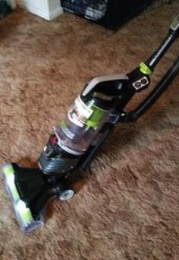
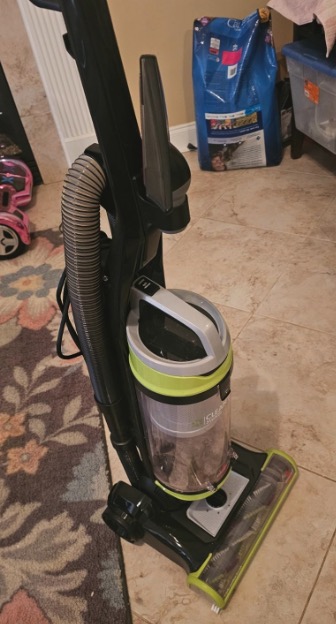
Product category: items_vacuum
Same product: no